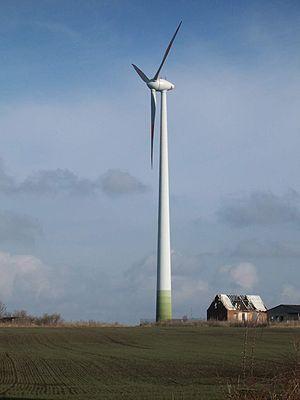
Enercon est une entreprise allemande de fabrication d'éoliennes. Elle siège à Aurich en Basse-Saxe. La société a été fondée en 1984 par Aloys Wobben et emploie aujourd'hui plus de 33 000 personnes, pour un chiffre d'affaires de 4,9 milliards d'euros. Cette entreprise possède environ 40 % des brevets dans le domaine de l'éolien.